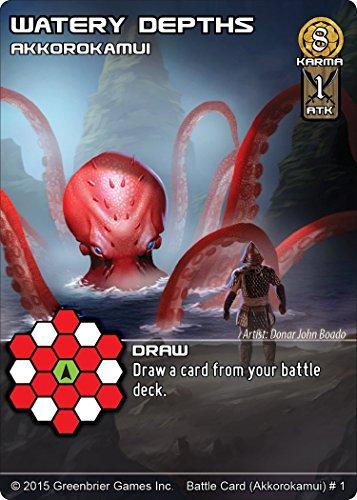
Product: GreenBrier Games Yashima Legends from Fairytale Board Game
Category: Toys & Games | Games & Accessories | Board Games
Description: Gives you everything you need to add two additional players to the base Yashima game.
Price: $35.00
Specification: ProductDimensions:3.2x11x9.2inches|ItemWeight:1.9pounds|ShippingWeight:1.9pounds(Viewshippingratesandpolicies)|DomesticShipping:ItemcanbeshippedwithinU.S.|InternationalShipping:ThisitemcanbeshippedtoselectcountriesoutsideoftheU.S.LearnMore|ASIN:B01CQDKYG8|Itemmodelnumber:0039-1215GNE|Manufacturerrecommendedage:14yearsandup